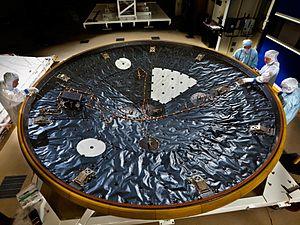
Mars 2020 est une mission spatiale d'exploration de la planète Mars développée par le JPL, établissement de l'agence spatiale américaine. La mission consiste à déployer l'astromobile Perseverance sur le sol martien pour étudier sa surface. Mars 2020 constitue la première d'une série de trois missions dont l'objectif final est de ramener des échantillons du sol martien sur Terre pour permettre leur analyse. Ce projet, considéré comme prioritaire par la communauté scientifique depuis plusieurs décennies, n'avait jamais reçu d'implémentation du fait de son coût, de ses difficultés techniques et du risque d'échec élevé. Pour remplir les objectifs de sa mission l'astromobile doit prélever une quarantaine de carottes de sol et de roches sur des sites sélectionnés à l'aide des instruments embarqués. Le résultat de ces prélèvements doit être déposé par l'astromobile sur des emplacements soigneusement repérés en attendant d'être ramenés sur Terre par une future mission étudiée conjointement par la NASA et l'Agence spatiale européenne. Selon le planning élaboré par les deux agences, le retour sur Terre est prévu pour 2031 sous réserve de son financement.